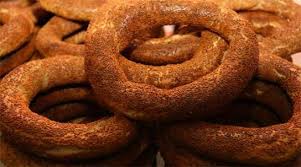
Yemek: simit